Cole Skuse

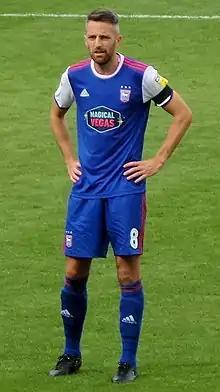
Skuse playing for Ipswich Town in 2018

Cole Skuse (born 29 March 1986) is an English former footballer who played as a midfielder. He is currently the manager of Bury Town.